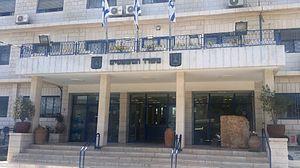
Le ministère de la Justice est le département ministériel du gouvernement israélien chargé de l'administration du système judiciaire du pays.